Zacharias Conrad von Uffenbach

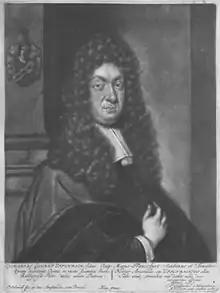
Zacharias Conrad von Uffenbach

Zacharias Conrad von Uffenbach (22 February 1683 – 6 January 1734) was a German scholar, bibliophile, book-collector, traveller, palaeographer, and consul in Frankfurt am Main who is best known today for his published travelogues.